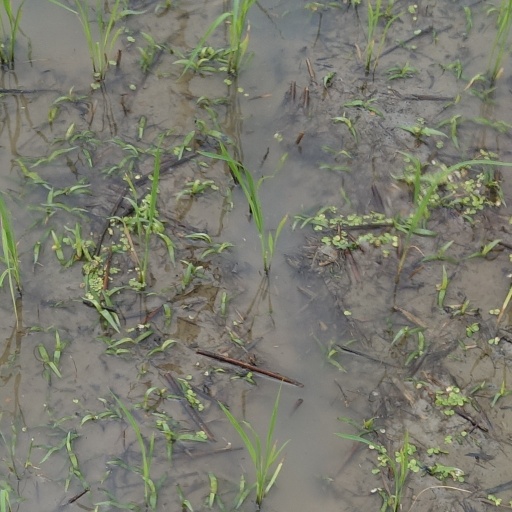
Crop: rice